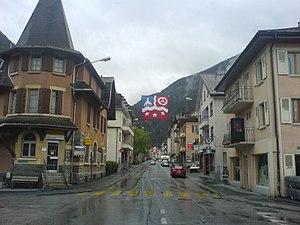
Chippis est une commune suisse du canton du Valais, située dans le district de Sierre.